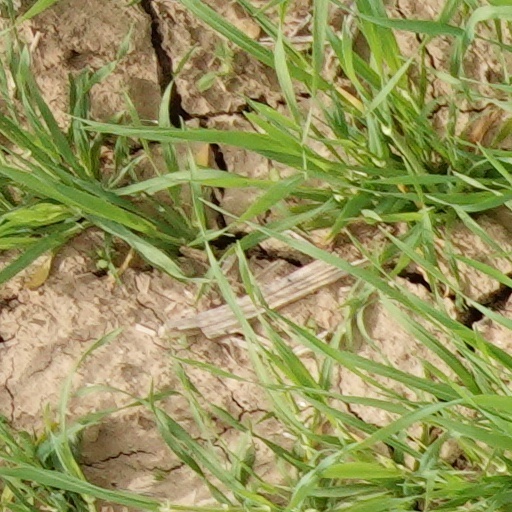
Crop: wheat